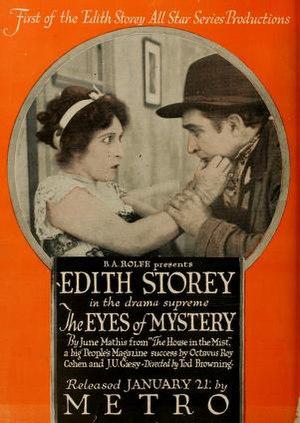
Edith Storey est une actrice américaine née le 18 mars 1892 à New York, État de New York, et décédée le 9 octobre 1967 à Northport, État de New York.
The Eyes of Mystery est un film américain réalisé par Tod Browning, sorti en 1918.